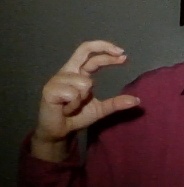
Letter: thal